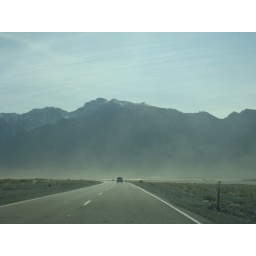
A sign on the road said &amp;quot;blowing dust.&amp;quot; You can see it in this photo.